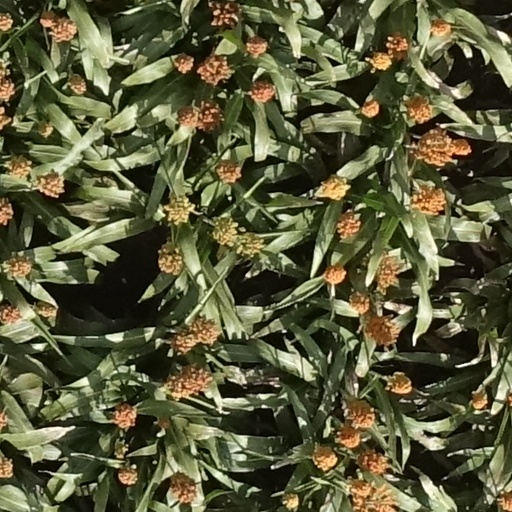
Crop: sorghum